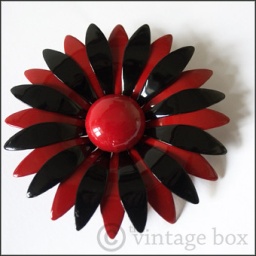
vintage flower brooch, marguerite in red and black, enamel